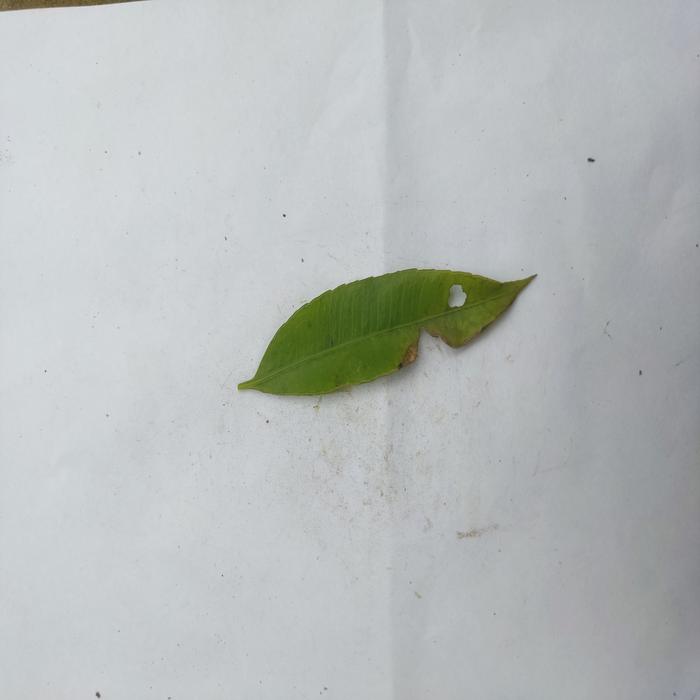
Crop: Hog Plum
Leaf condition: Anthracnose